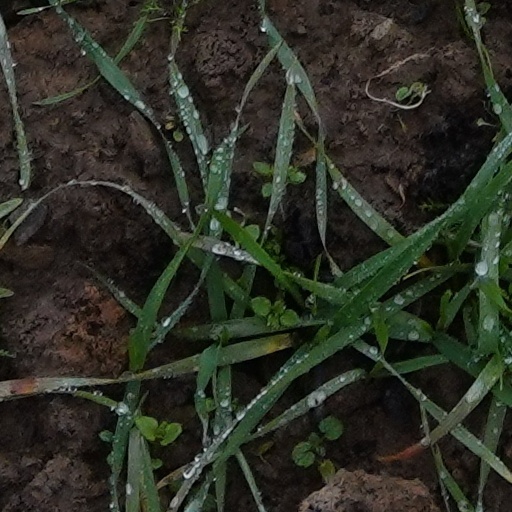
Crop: wheat